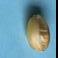
Maize quality: Bad